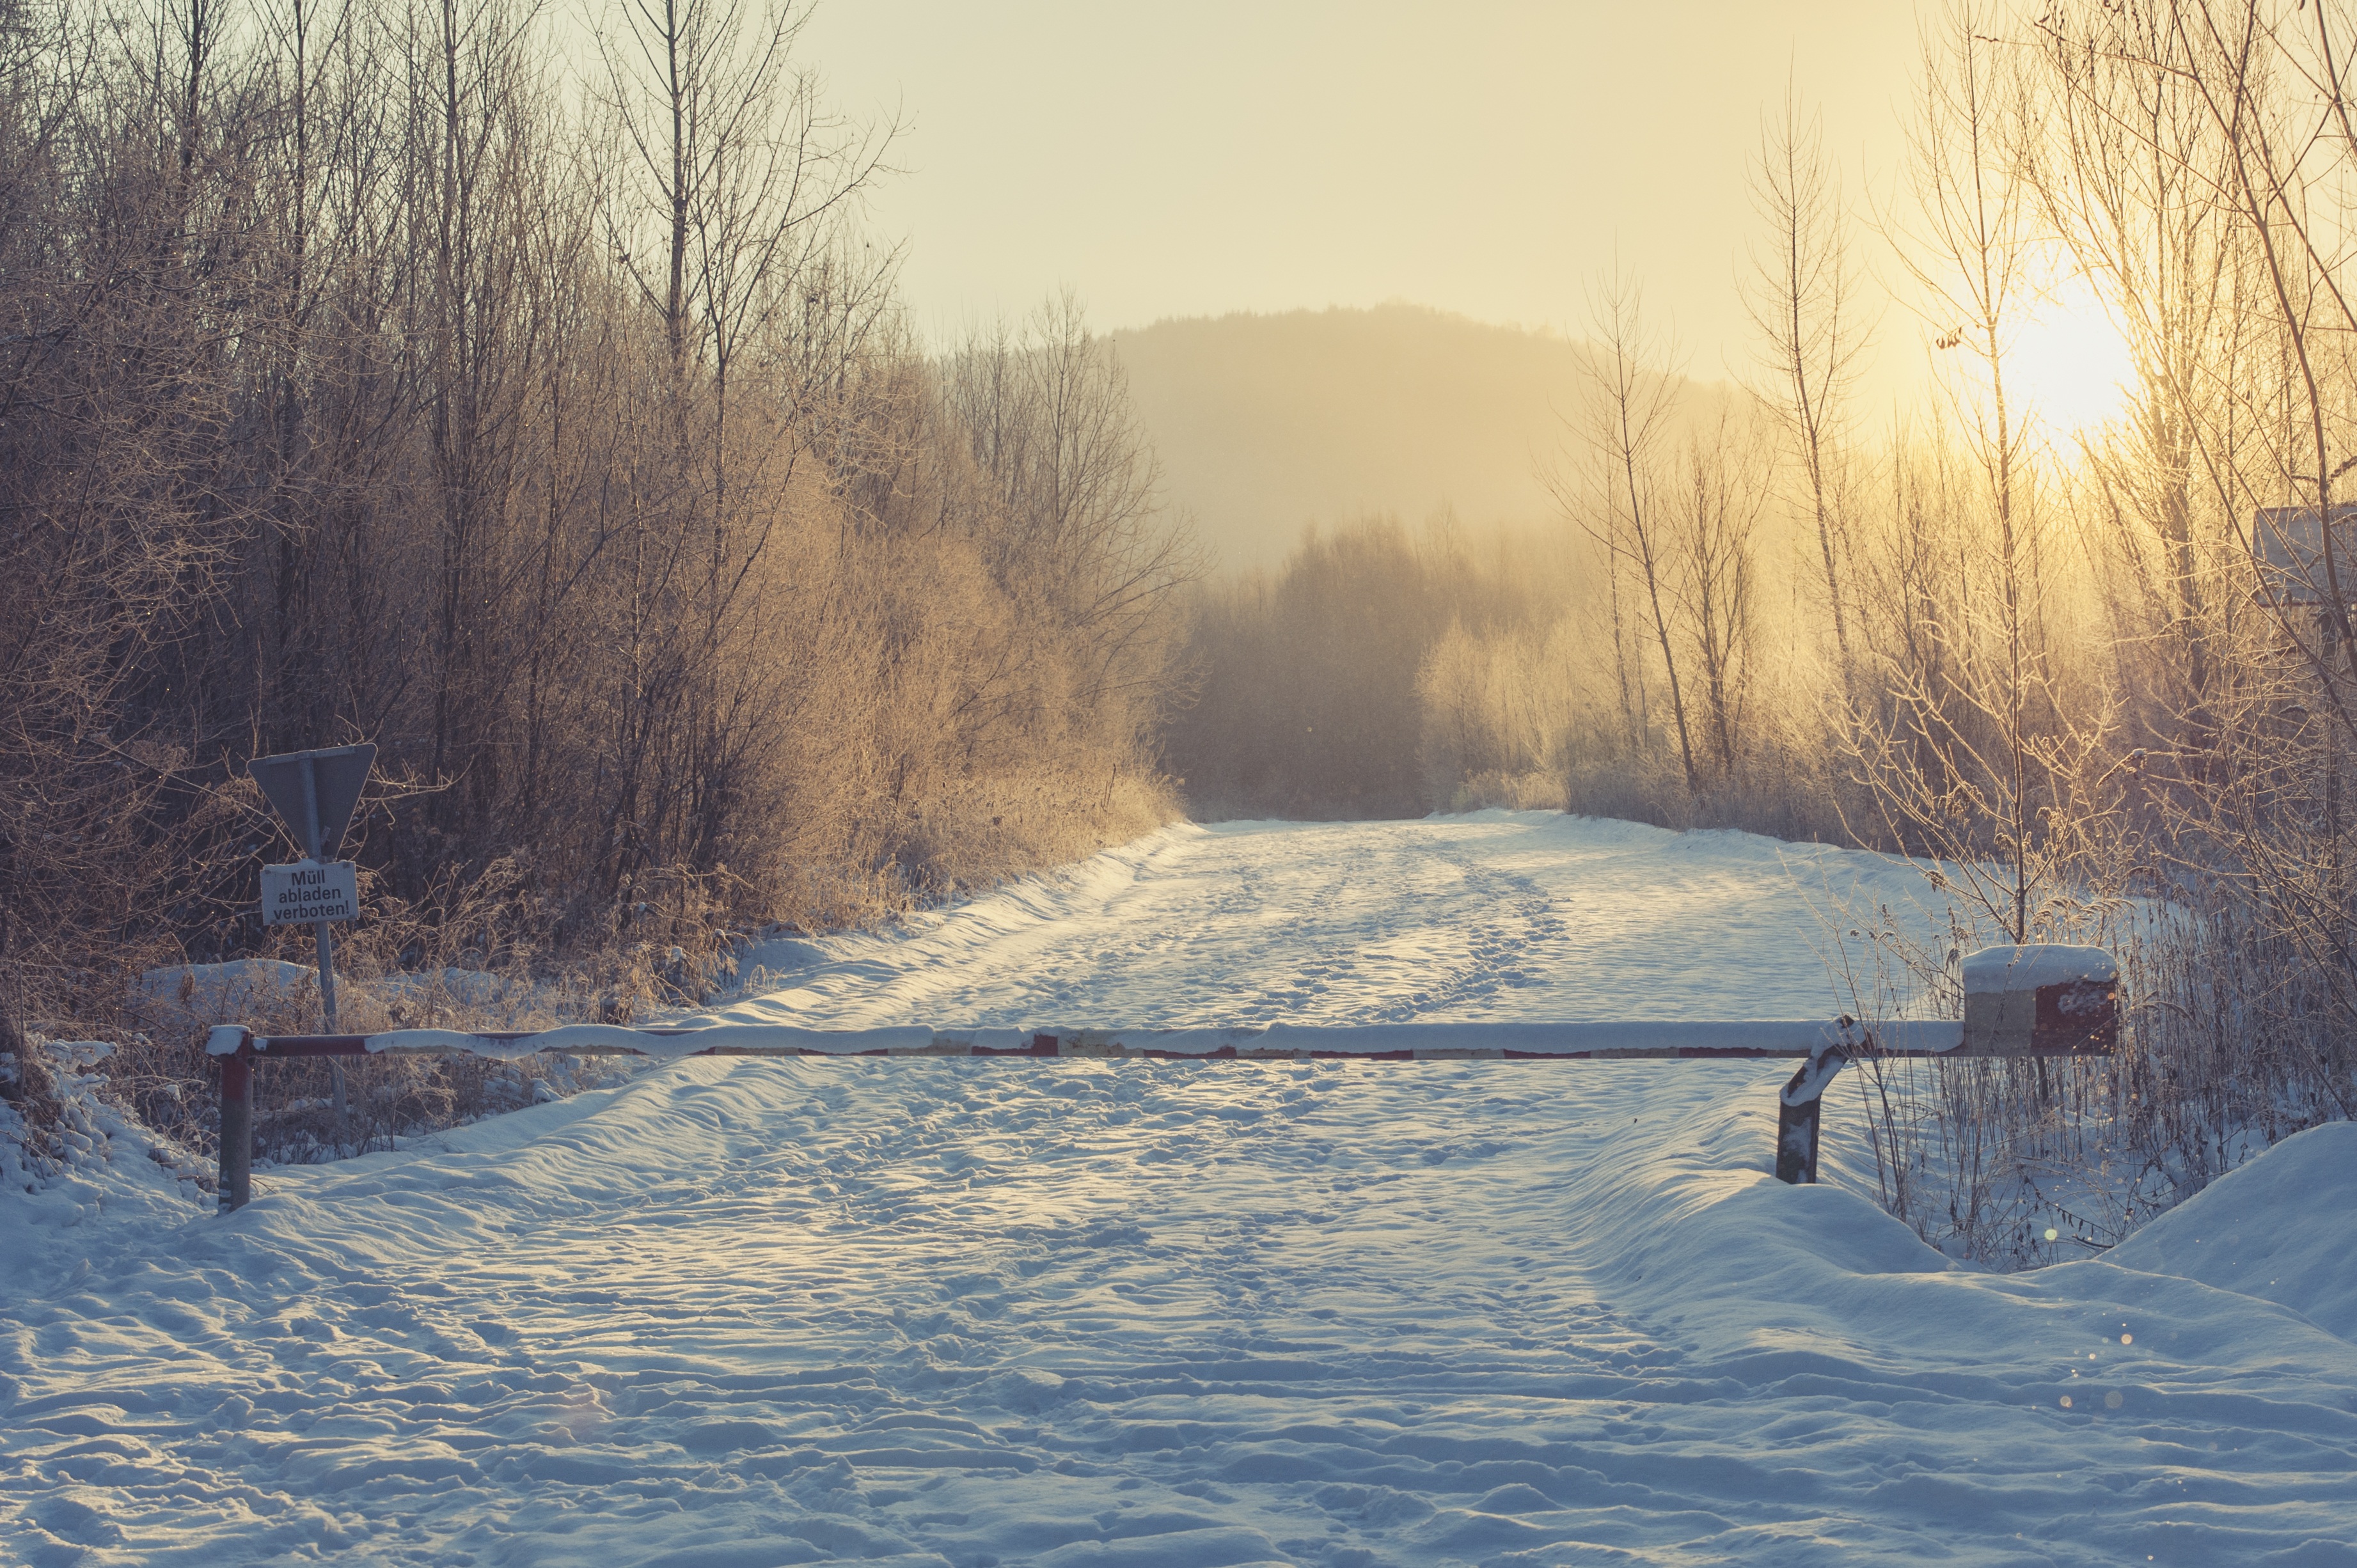
landscape, tree, forest, snow, cold, winter, road, sunlight, morning, frost, weather, snowy, lane, season, trees, blizzard, locked, away, winter dream, wintry, winter magic, winter blast, freezing, barriers, atmospheric phenomenon